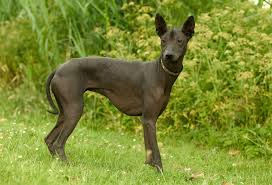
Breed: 220-n000069-Mexican_hairless